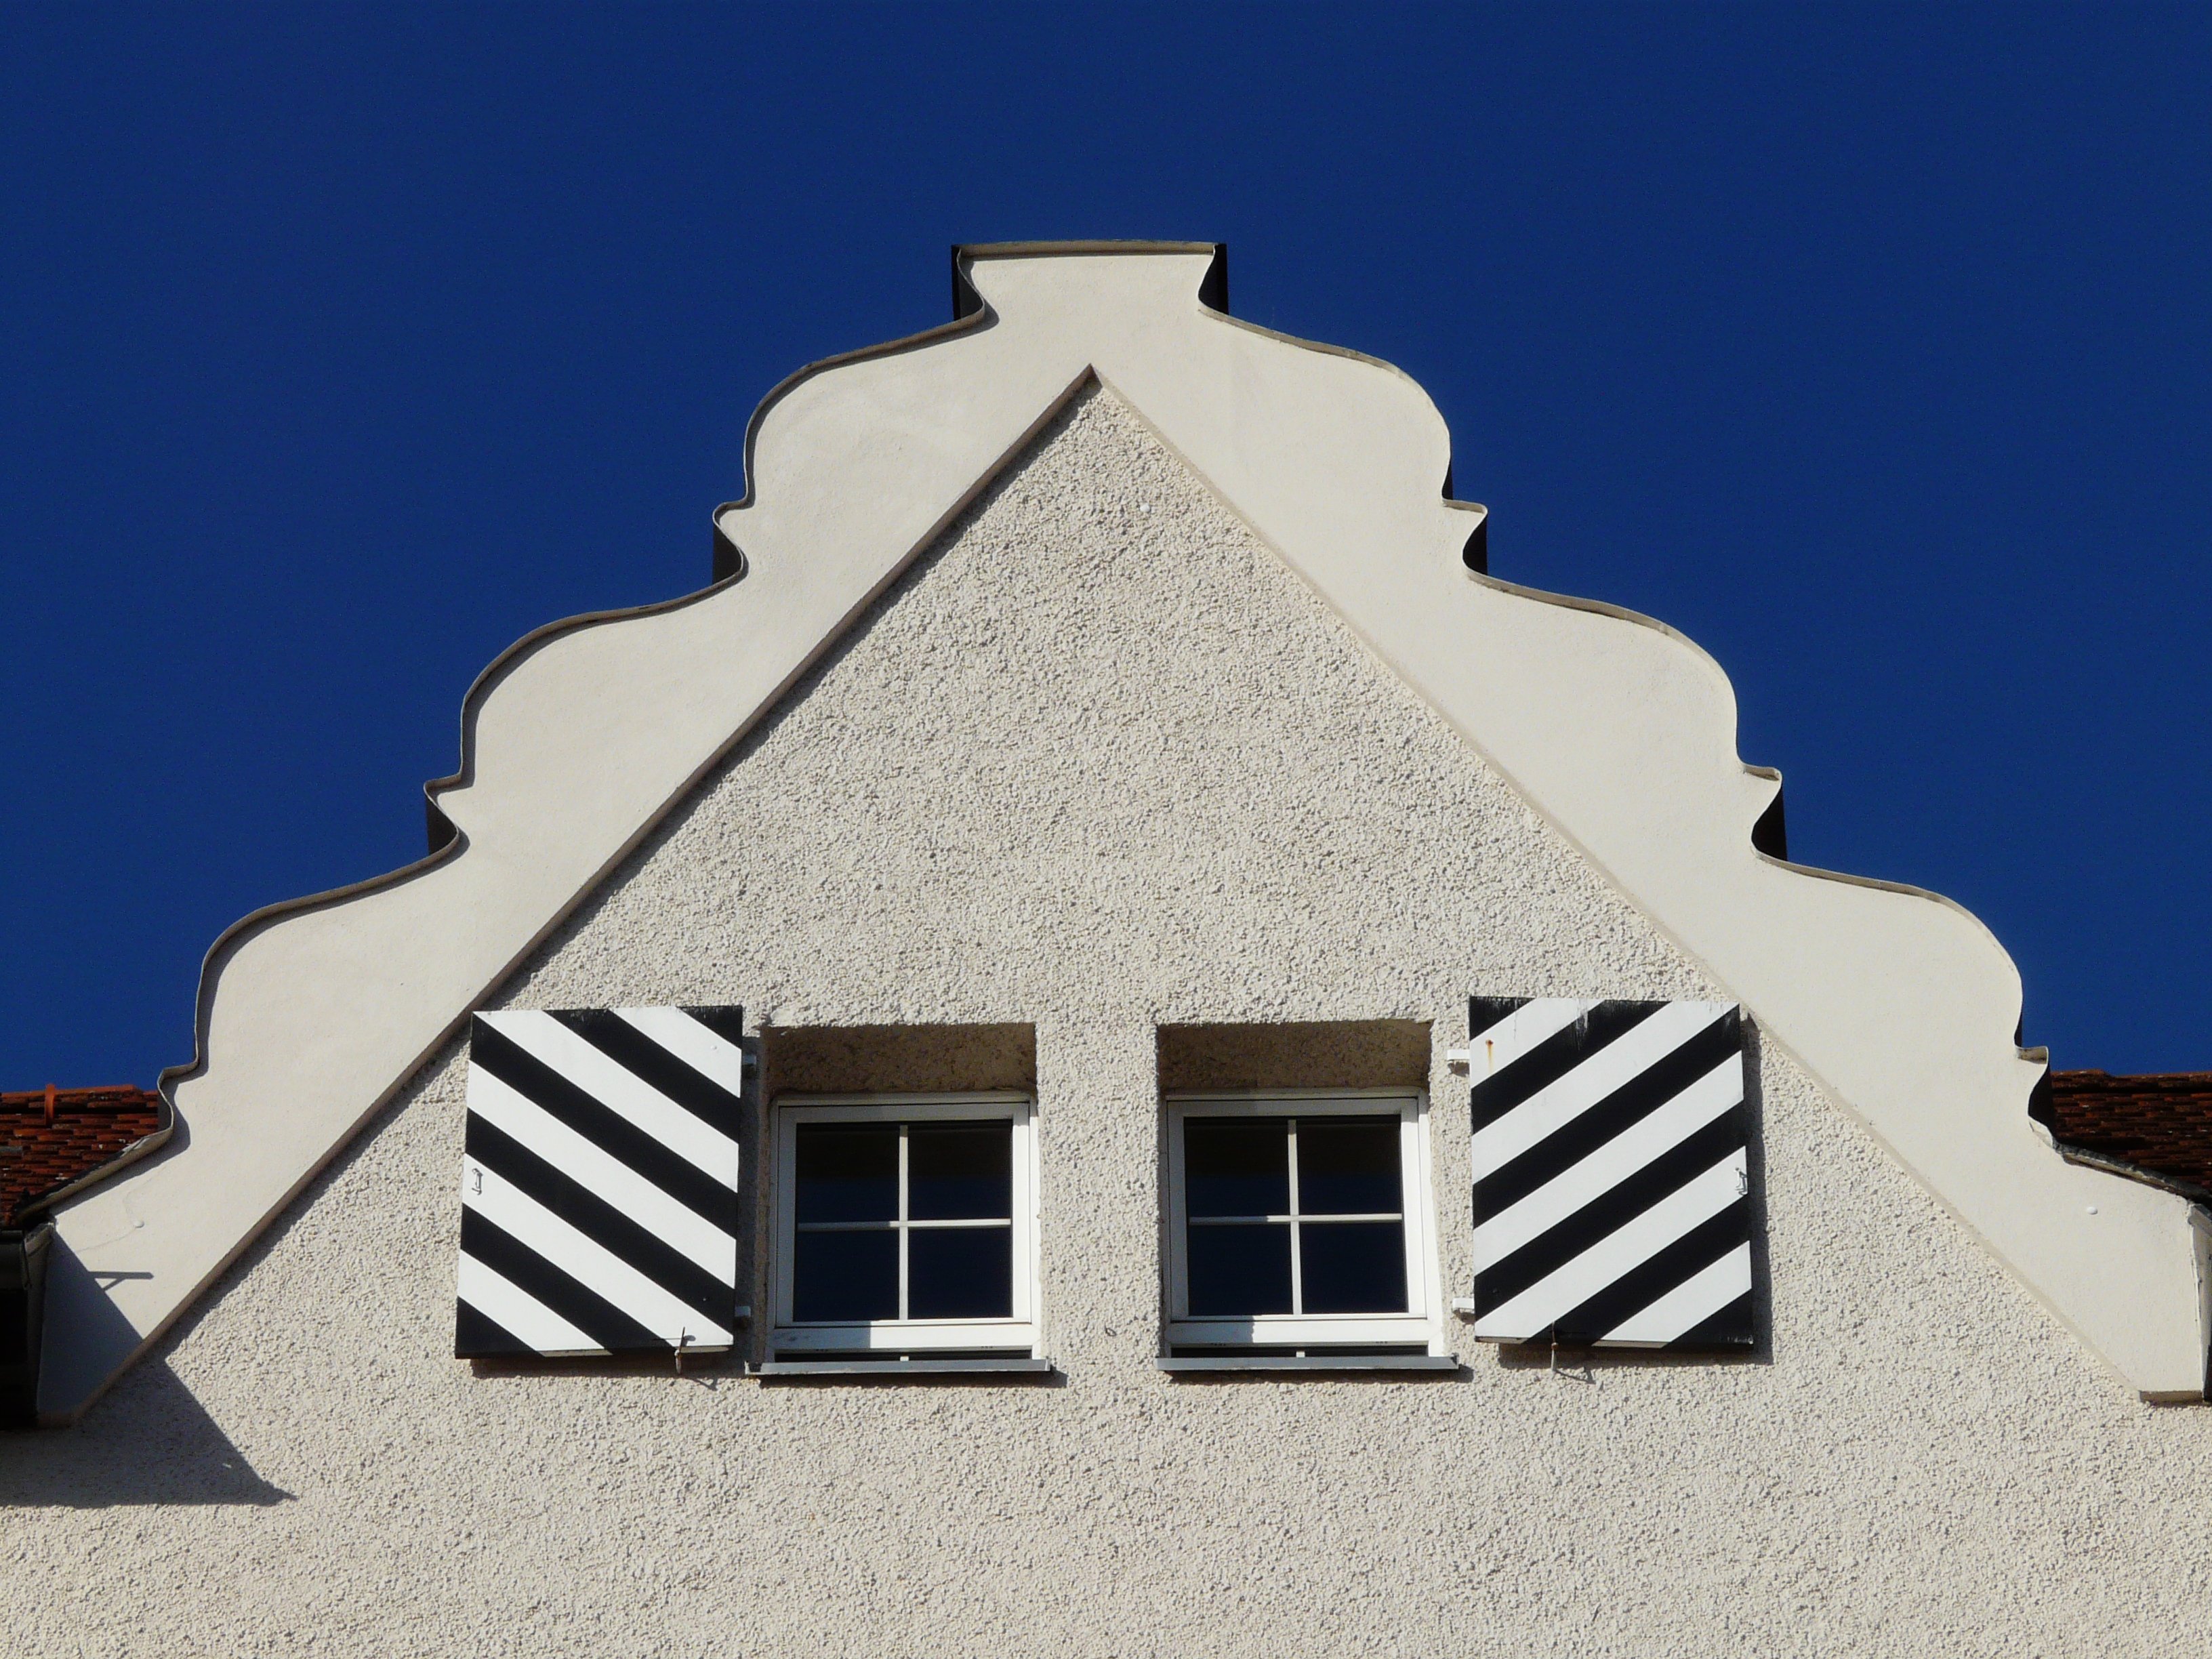
architecture, sky, white, house, window, roof, building, home, facade, shutter, shutters, first, gable